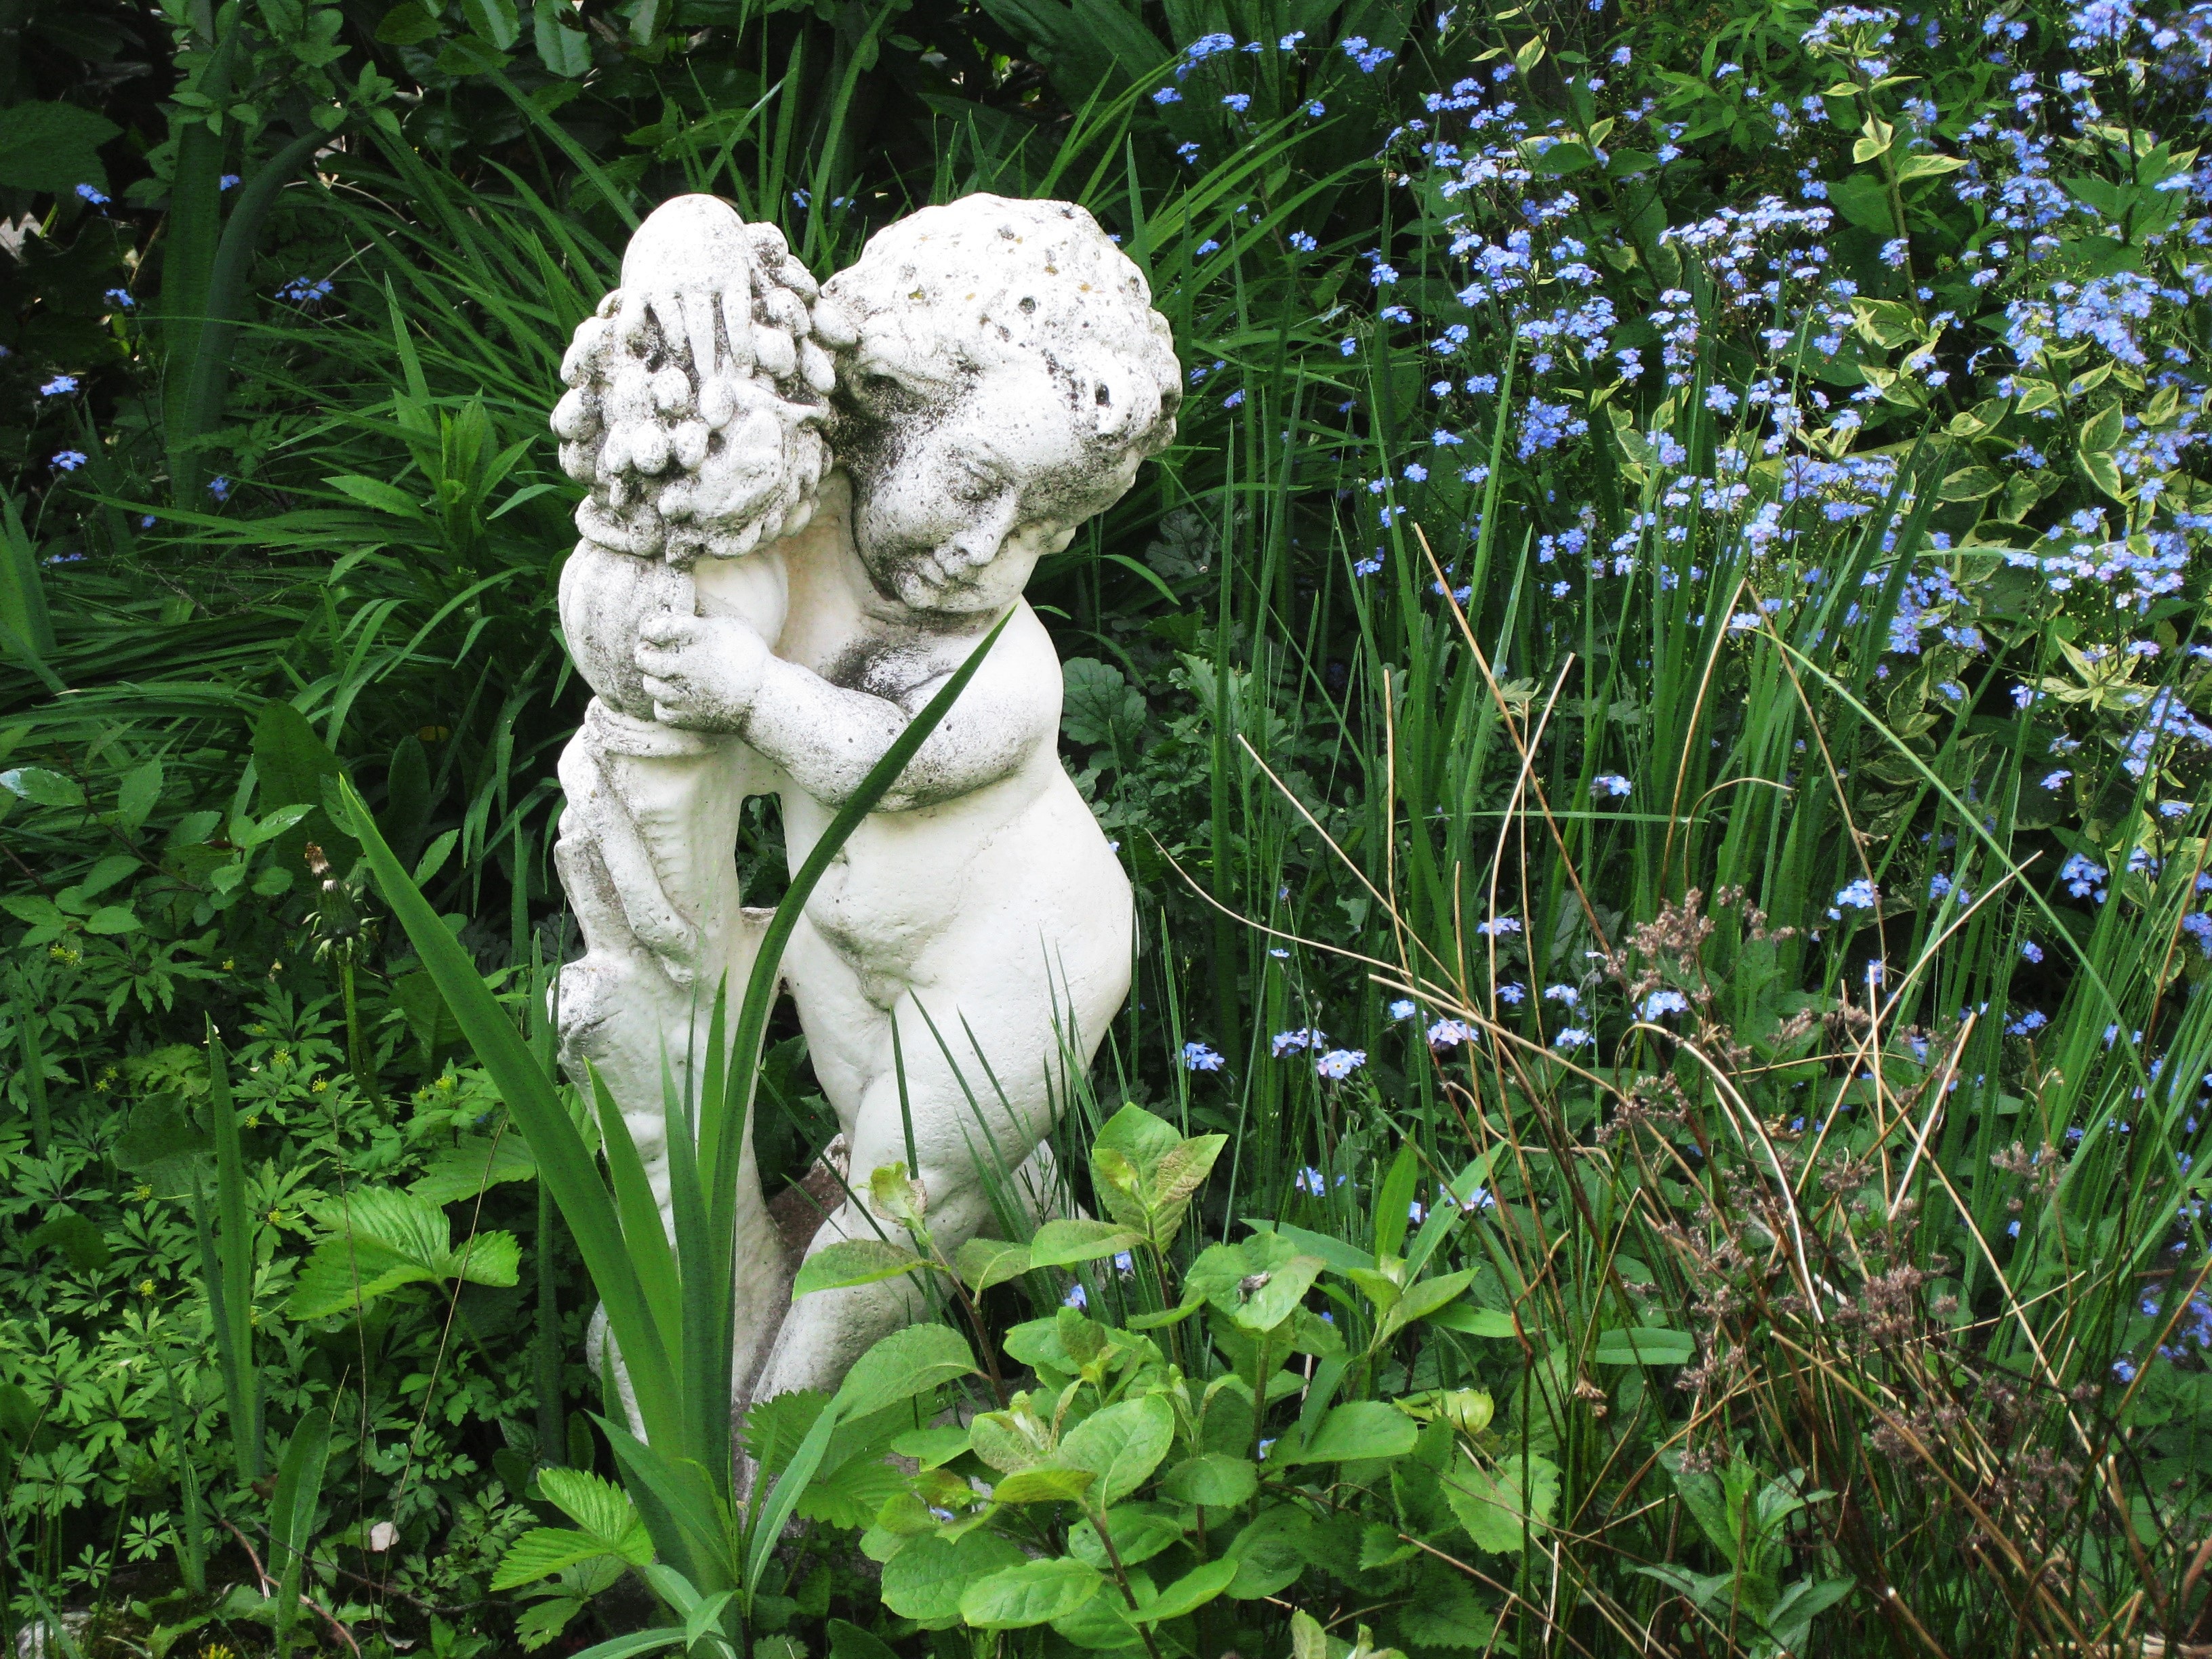
grass, plant, white, lawn, meadow, flower, monument, statue, spring, green, jungle, botany, blue, garden, close, flora, flowers, sculpture, art, woodland, cherub, time of year, myosotis, petite, spring awakening, lenz, spring meadow, green plants, fr hlingsbl her, splash of color, raublattgew chs, vergi meinich, gartenputte